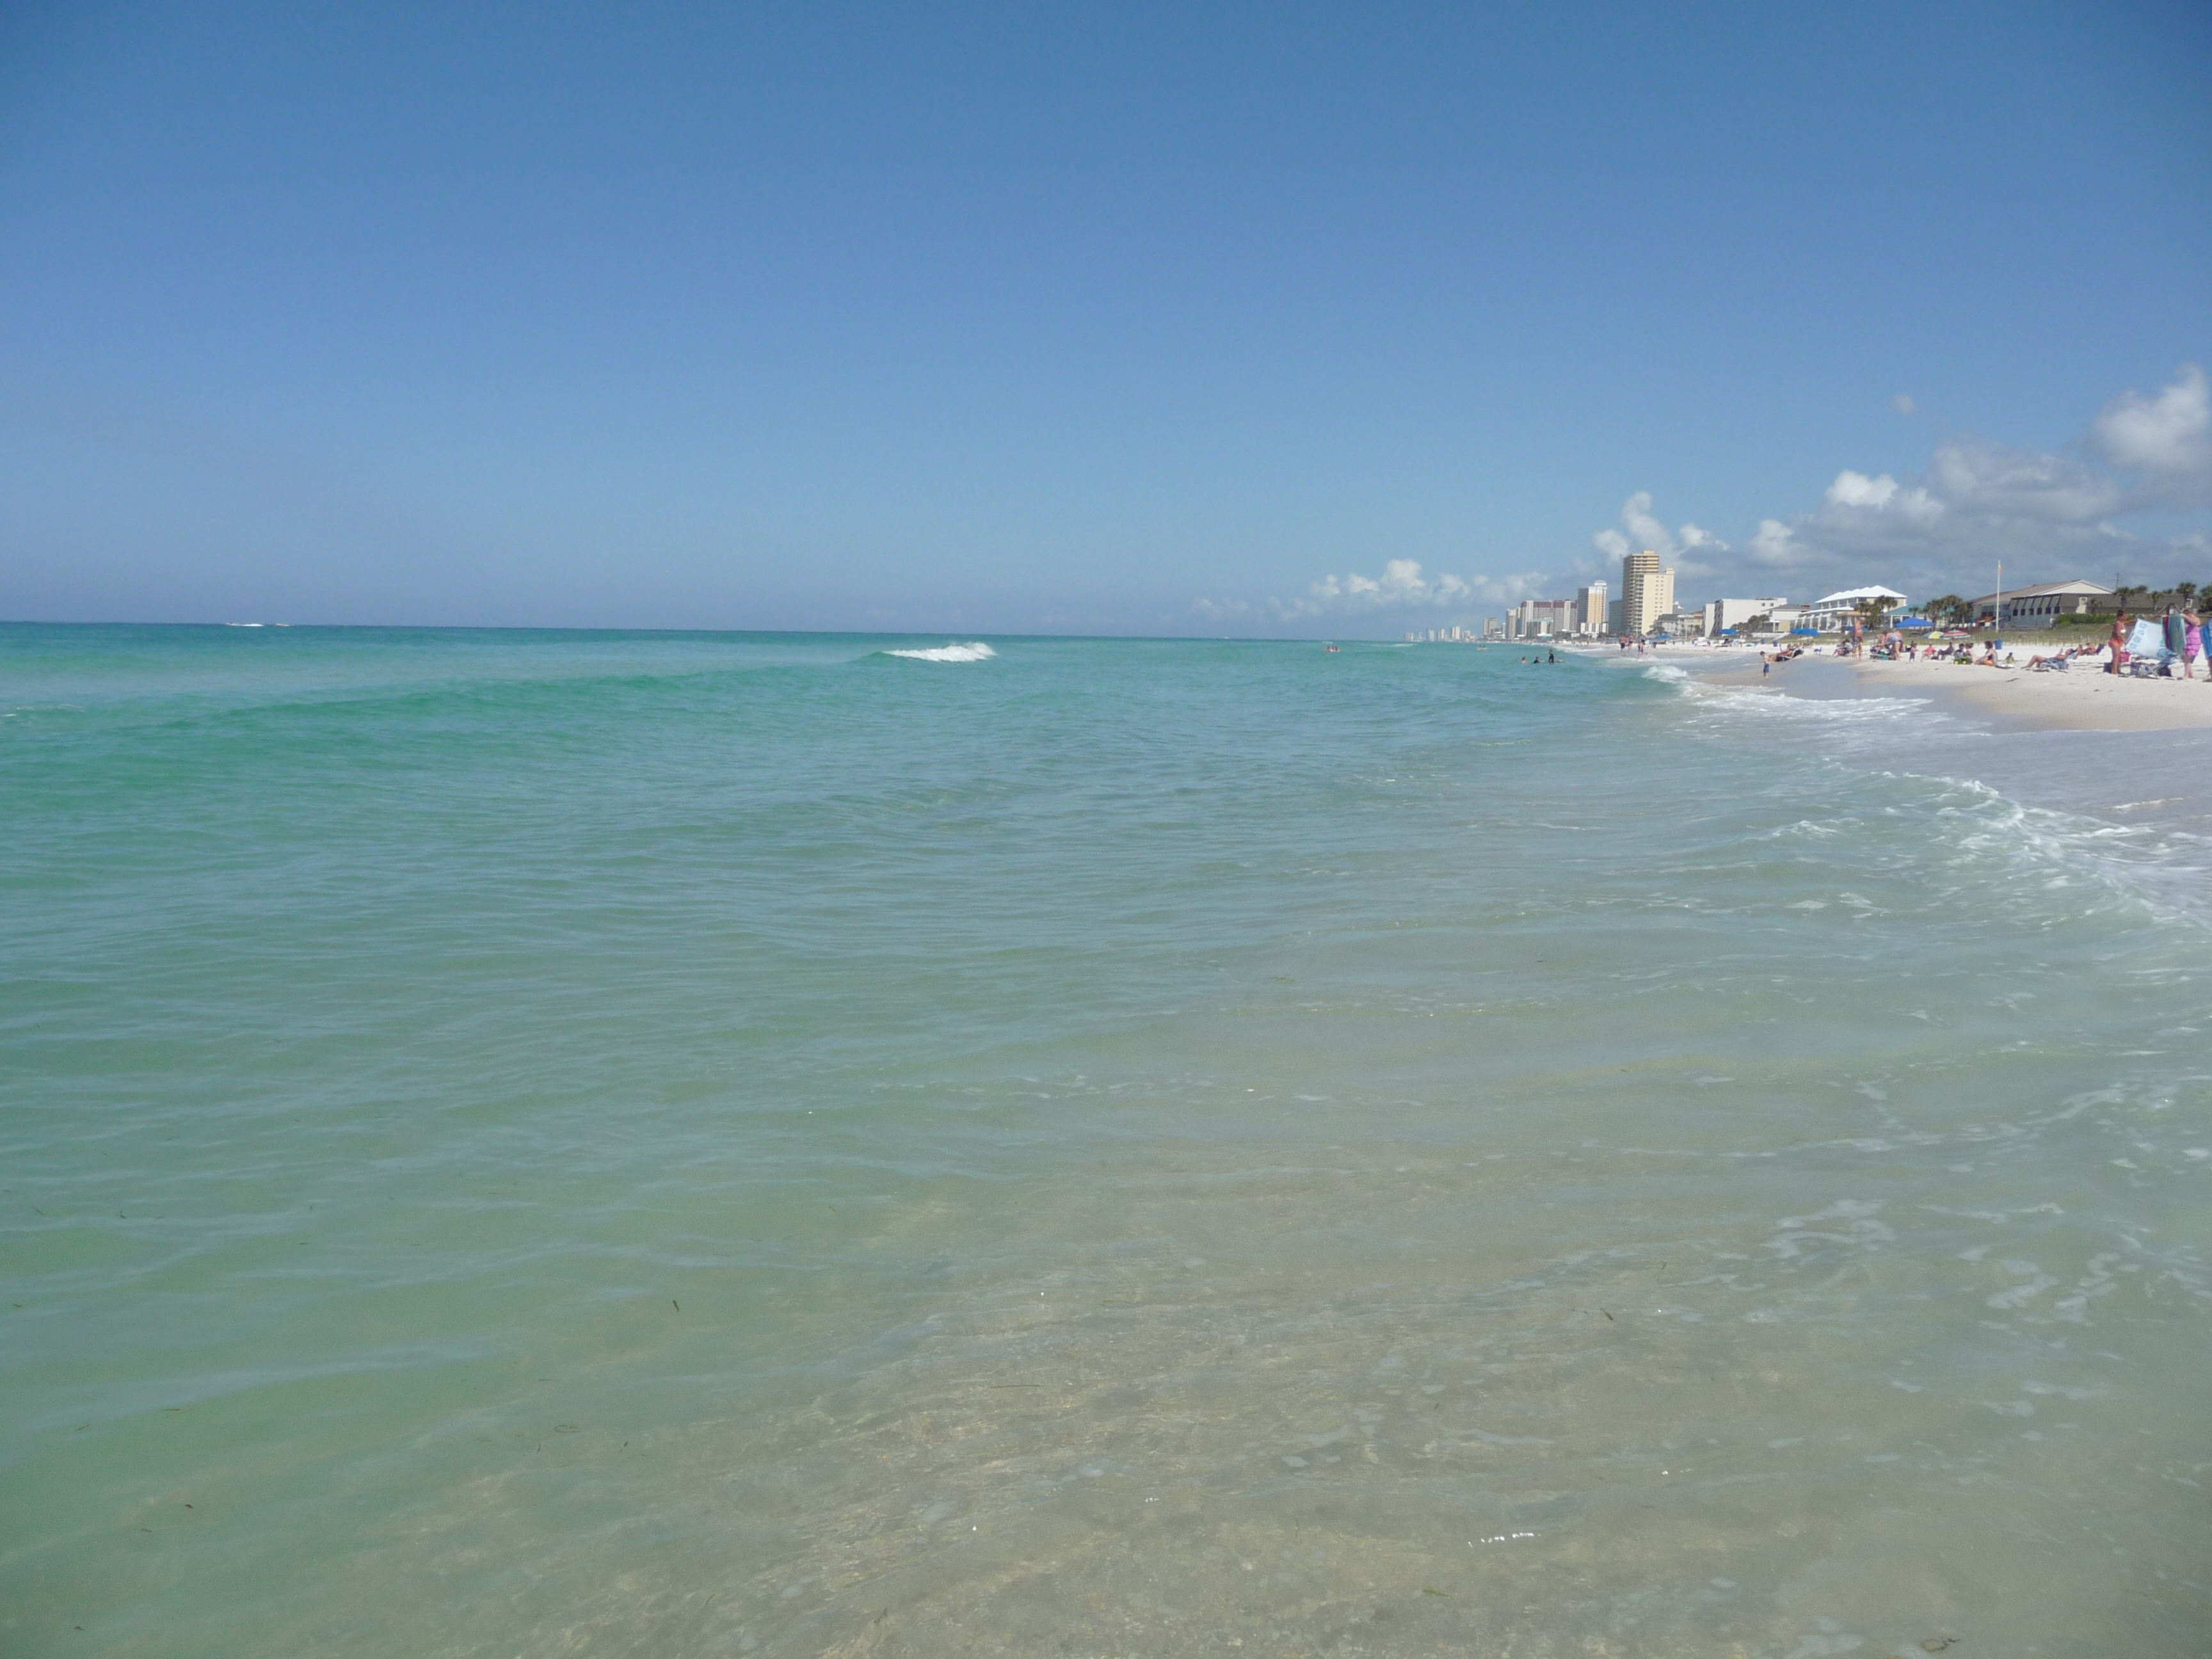
beach, sea, coast, sand, ocean, horizon, shore, wave, summer, vacation, usa, bay, terrain, body of water, florida, cape, destin, wind wave